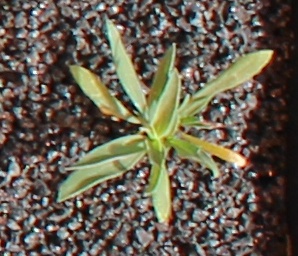
Label: Kochia